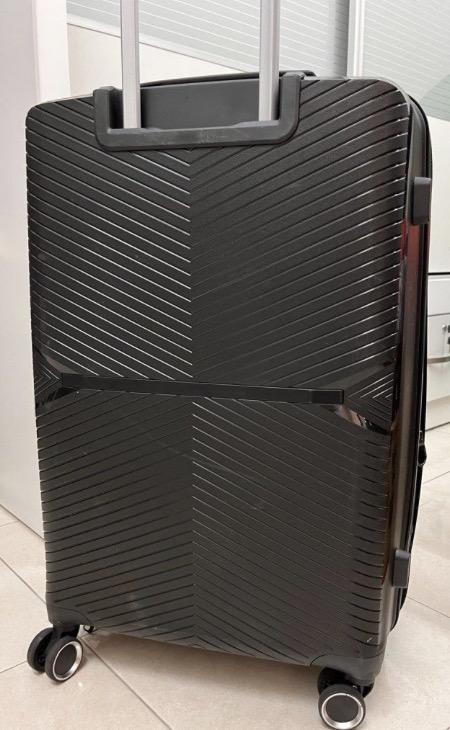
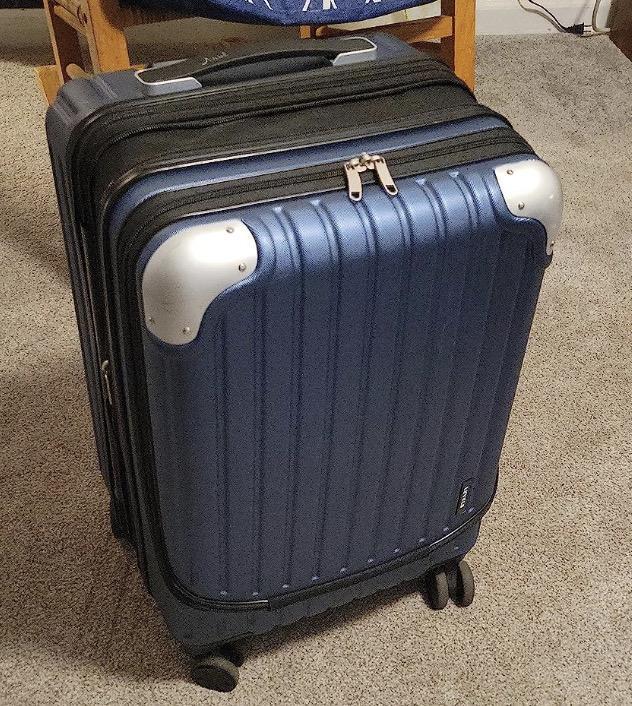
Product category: items_tea
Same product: no